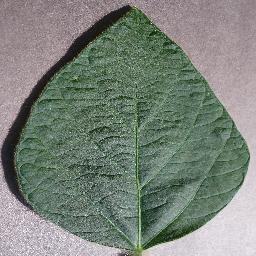
Label: Soybean___healthy